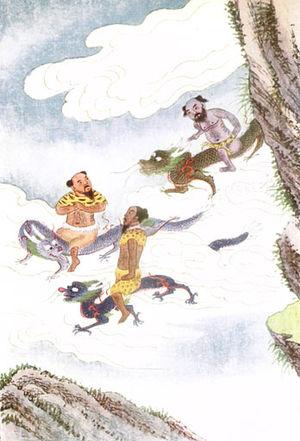
L'immortalité ou la vie prolongée ad libitum implique la notion de forme de vie ou au moins de pensée échappant à la mort, ou de vie après la mort, physique et / ou spirituel des esprits et des âmes, d'ordre naturelle, divine, allégorique, de mémoire, ou autre... Elle est un des thèmes controversés majeurs de toute l'Histoire de l'Humanité, de l'anthropologie, de la médecine, des sciences, de la métaphysique, de la philosophie, de la psychologie, de la mythologie, de la foi religieuse, et des arts, de la littérature, et de la culture...
Evoqué dans les œuvres de Lao Zi, Zhuang Zi et de nombreux textes à partir des Royaumes combattants, l'immortel, xianren ou xian, est en Chine un être fantastique aux pouvoirs surnaturels et aux dimensions cosmologiques, dont l'état transcende l'opposition entre vie et mort. Il résulte en effet dans l'idéal d'une transformation qui se produit chez l'aspirant immortel de son vivant grâce à une hygiène de vie et une ascèse spécifiques, aidées par l'absorption d'herbes ou de potions de longue vie que l'on trouve dans des lieux magiques appelés grottes célestes et terres de bonheur, résidences principales de ces êtres fantastiques.